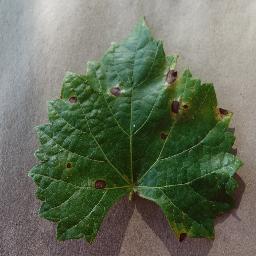
Label: Grape___Black_rot